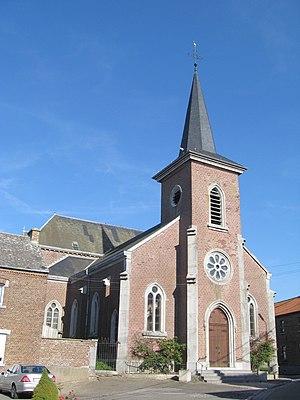
Eglise Saint-Maurice à Ciplet Walon: Eglijhe Sint-Meurice a Ciplet
Le diocèse de Liège, dans la province de Liège en Belgique, compte 529 paroisses. Ces paroisses sont regroupées en unité pastorale, et certaines unités pastorales forment l'un des 17 doyennés.
Ciplet est une partie de la commune belge de Braives. C'était une commune à part entière avant la fusion des communes de 1977. Elle était jumelée à Void-Vacon depuis le 17 juillet 1965. Son code postal est 4260.